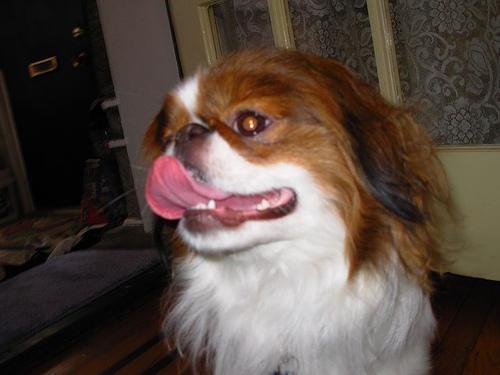
japanese chin